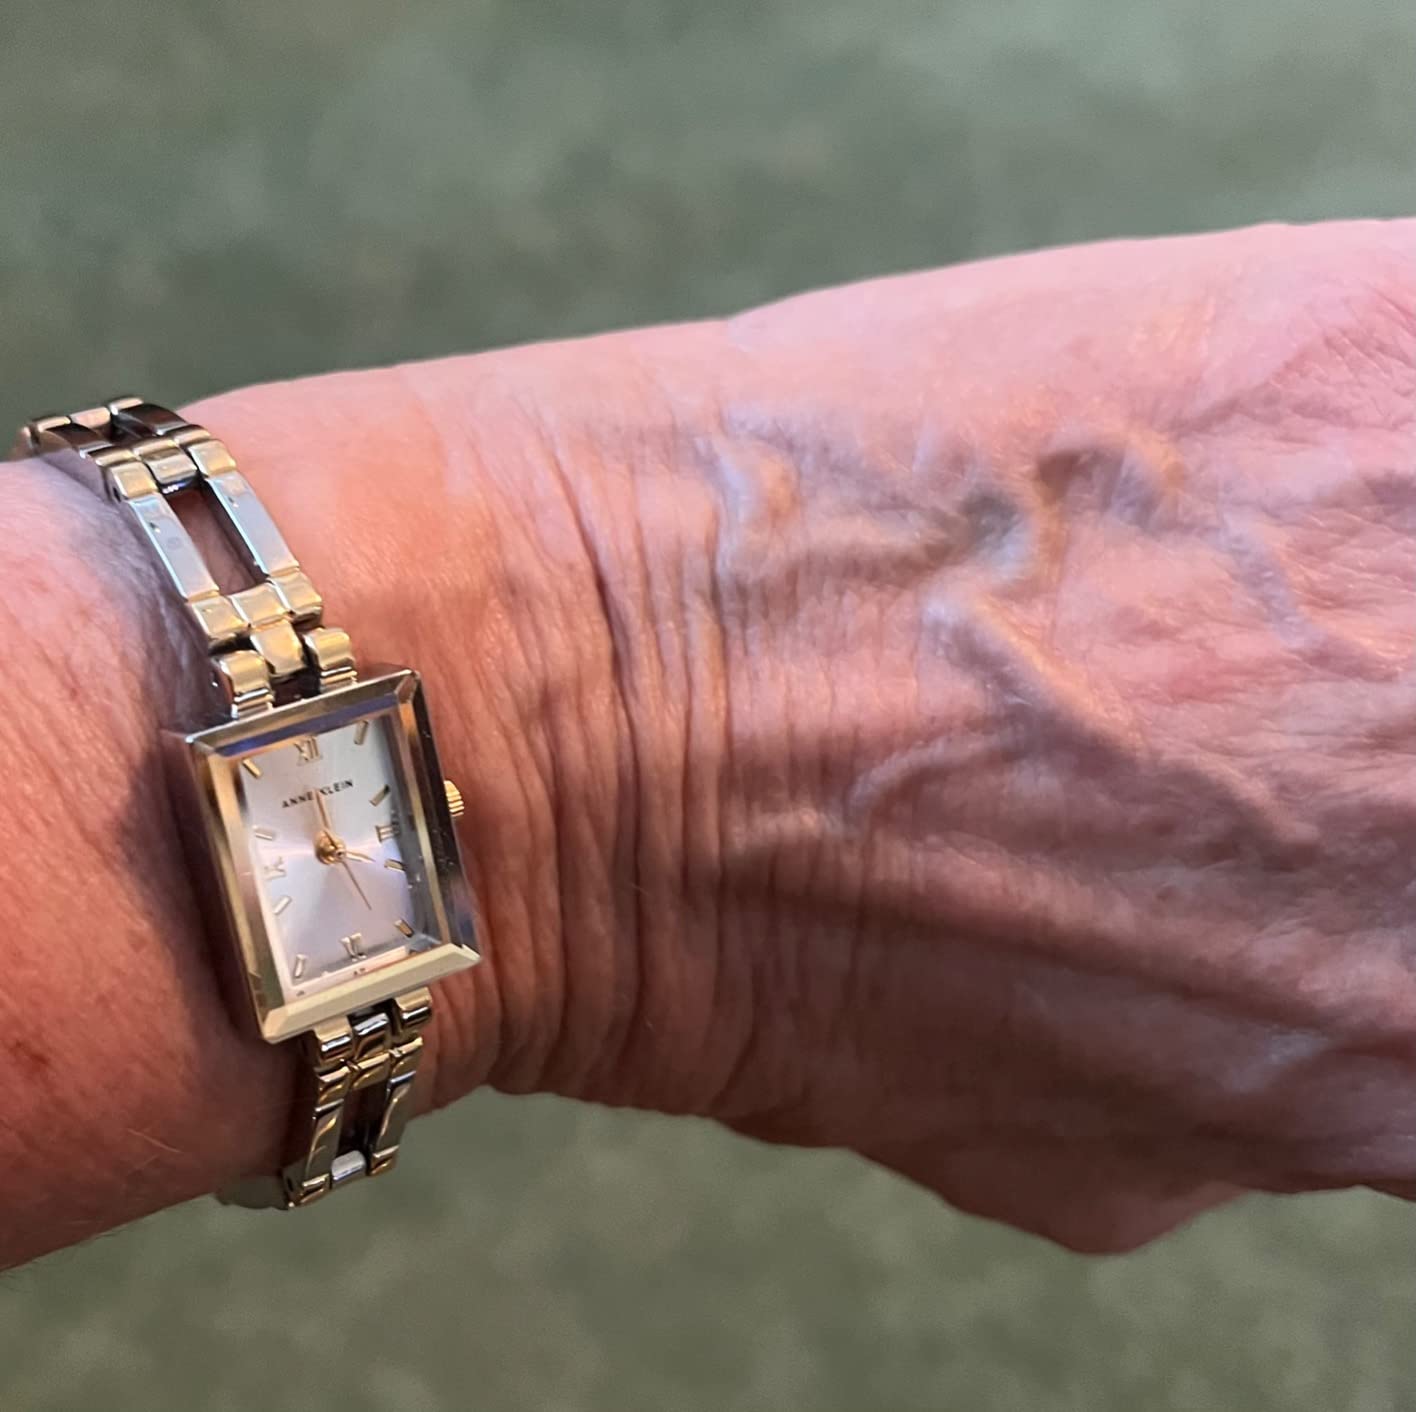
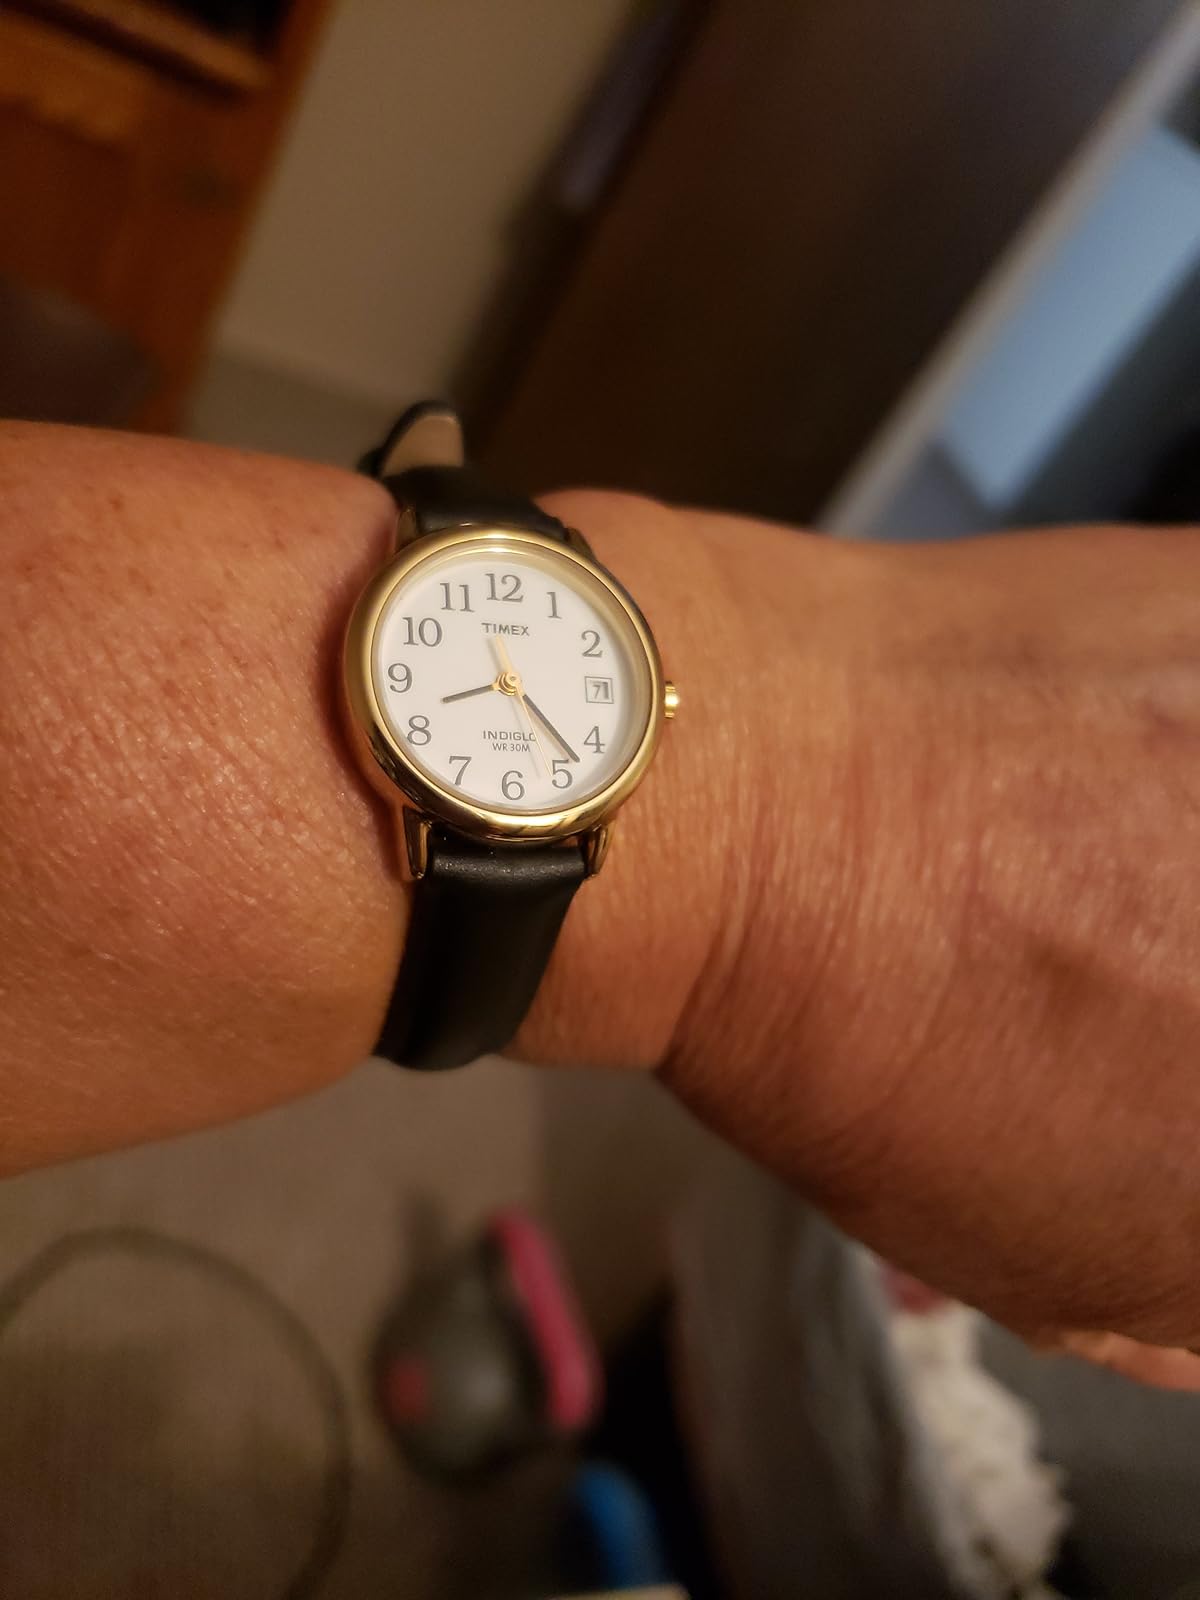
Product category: accessories_watch
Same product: no